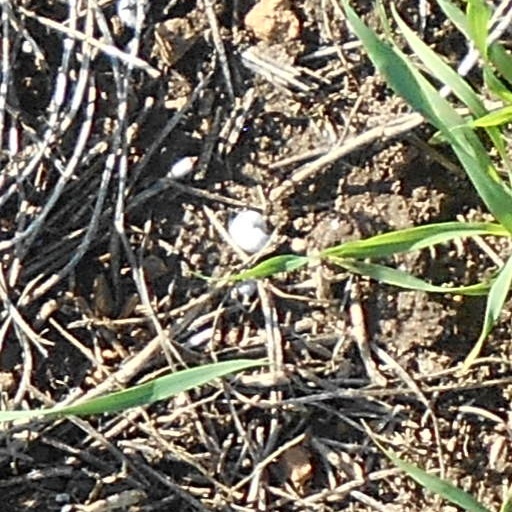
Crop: wheat